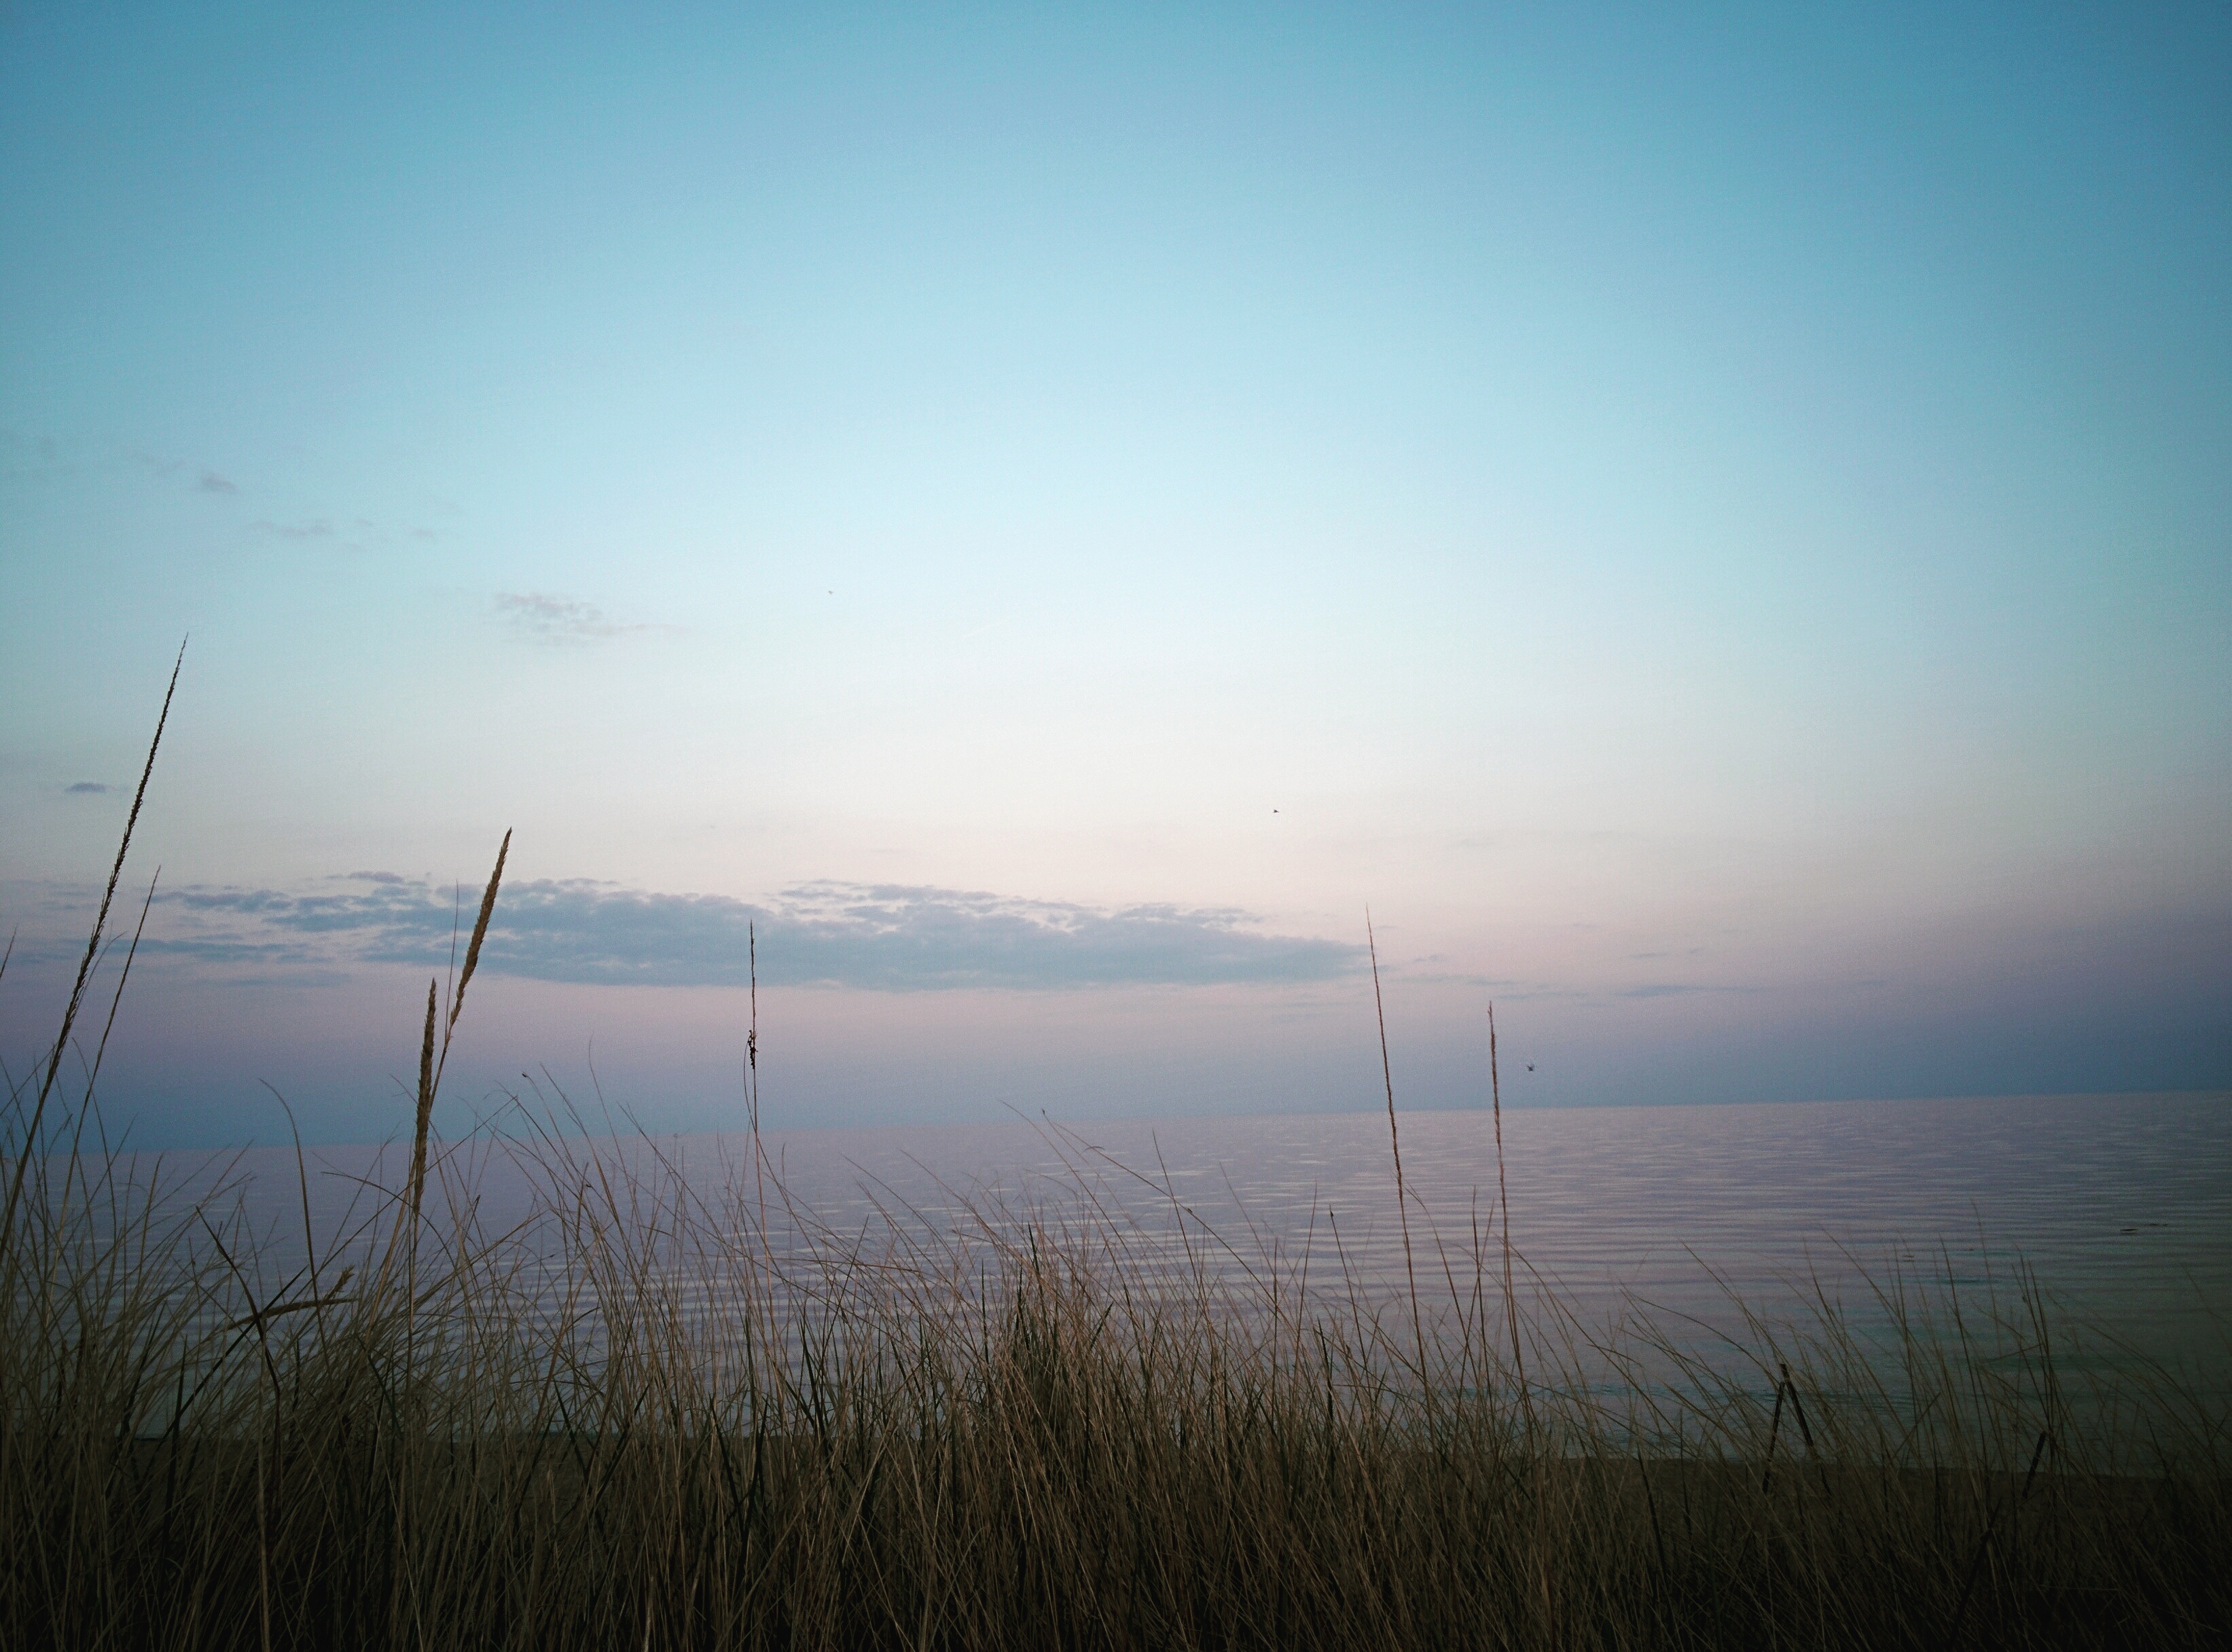
sea, coast, nature, grass, ocean, horizon, marsh, cloud, sky, sun, sunrise, sunset, mist, prairie, sunlight, morning, lake, wind, dawn, atmosphere, dusk, evening, reflection, wetland, habitat, natural environment, atmospheric phenomenon, grass family